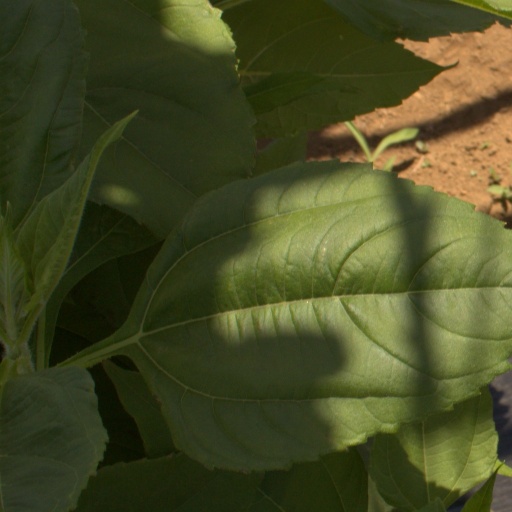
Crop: Jerusalem artichoke